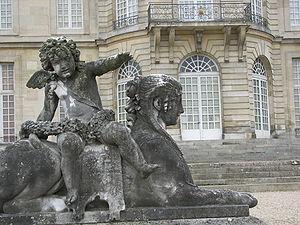
Un sphinx à l'arrière du château de Champs-sur-Marne en Seine-et-Marne en France.